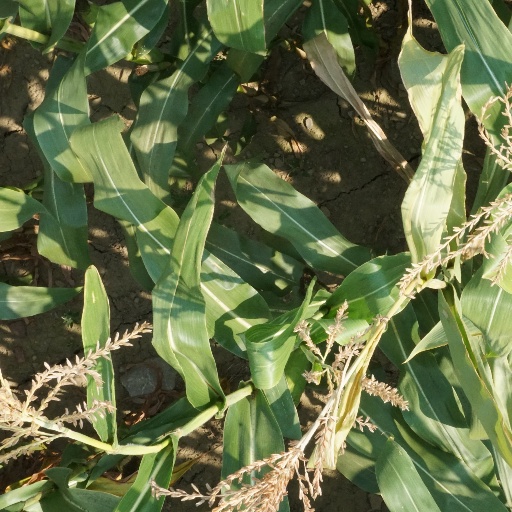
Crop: maize; corn